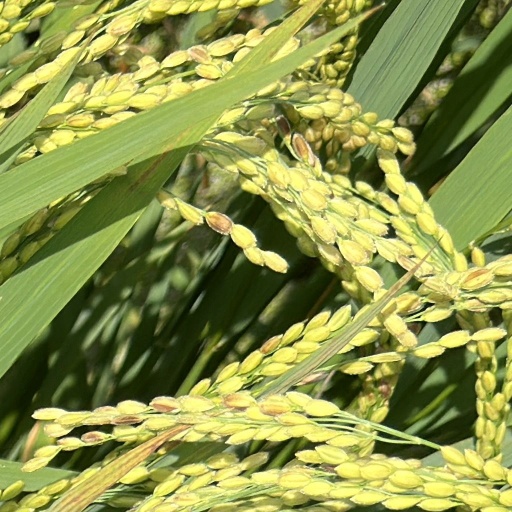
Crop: rice